Awtel

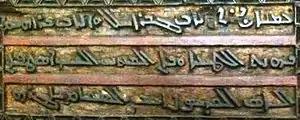
Right Side of the wooden Inscription from 1795

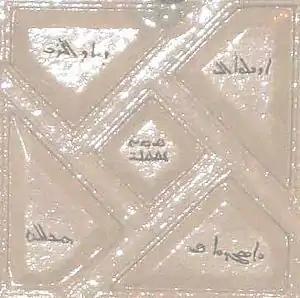
Door Engraving from 1882

In 1882, the church underwent renovation that was commemorated by engraving on the main entrance door in a mix of Garshuni and Arabic as follows: